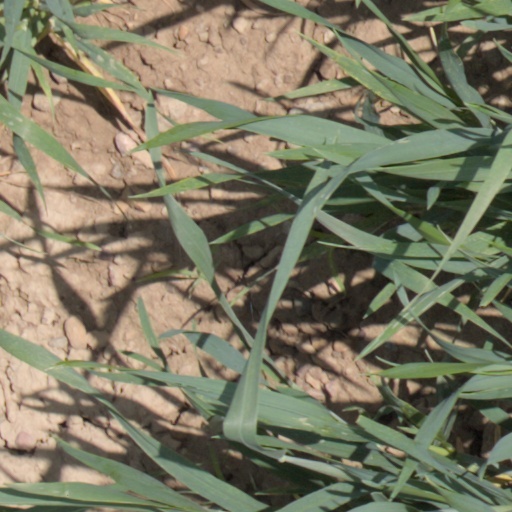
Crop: wheat